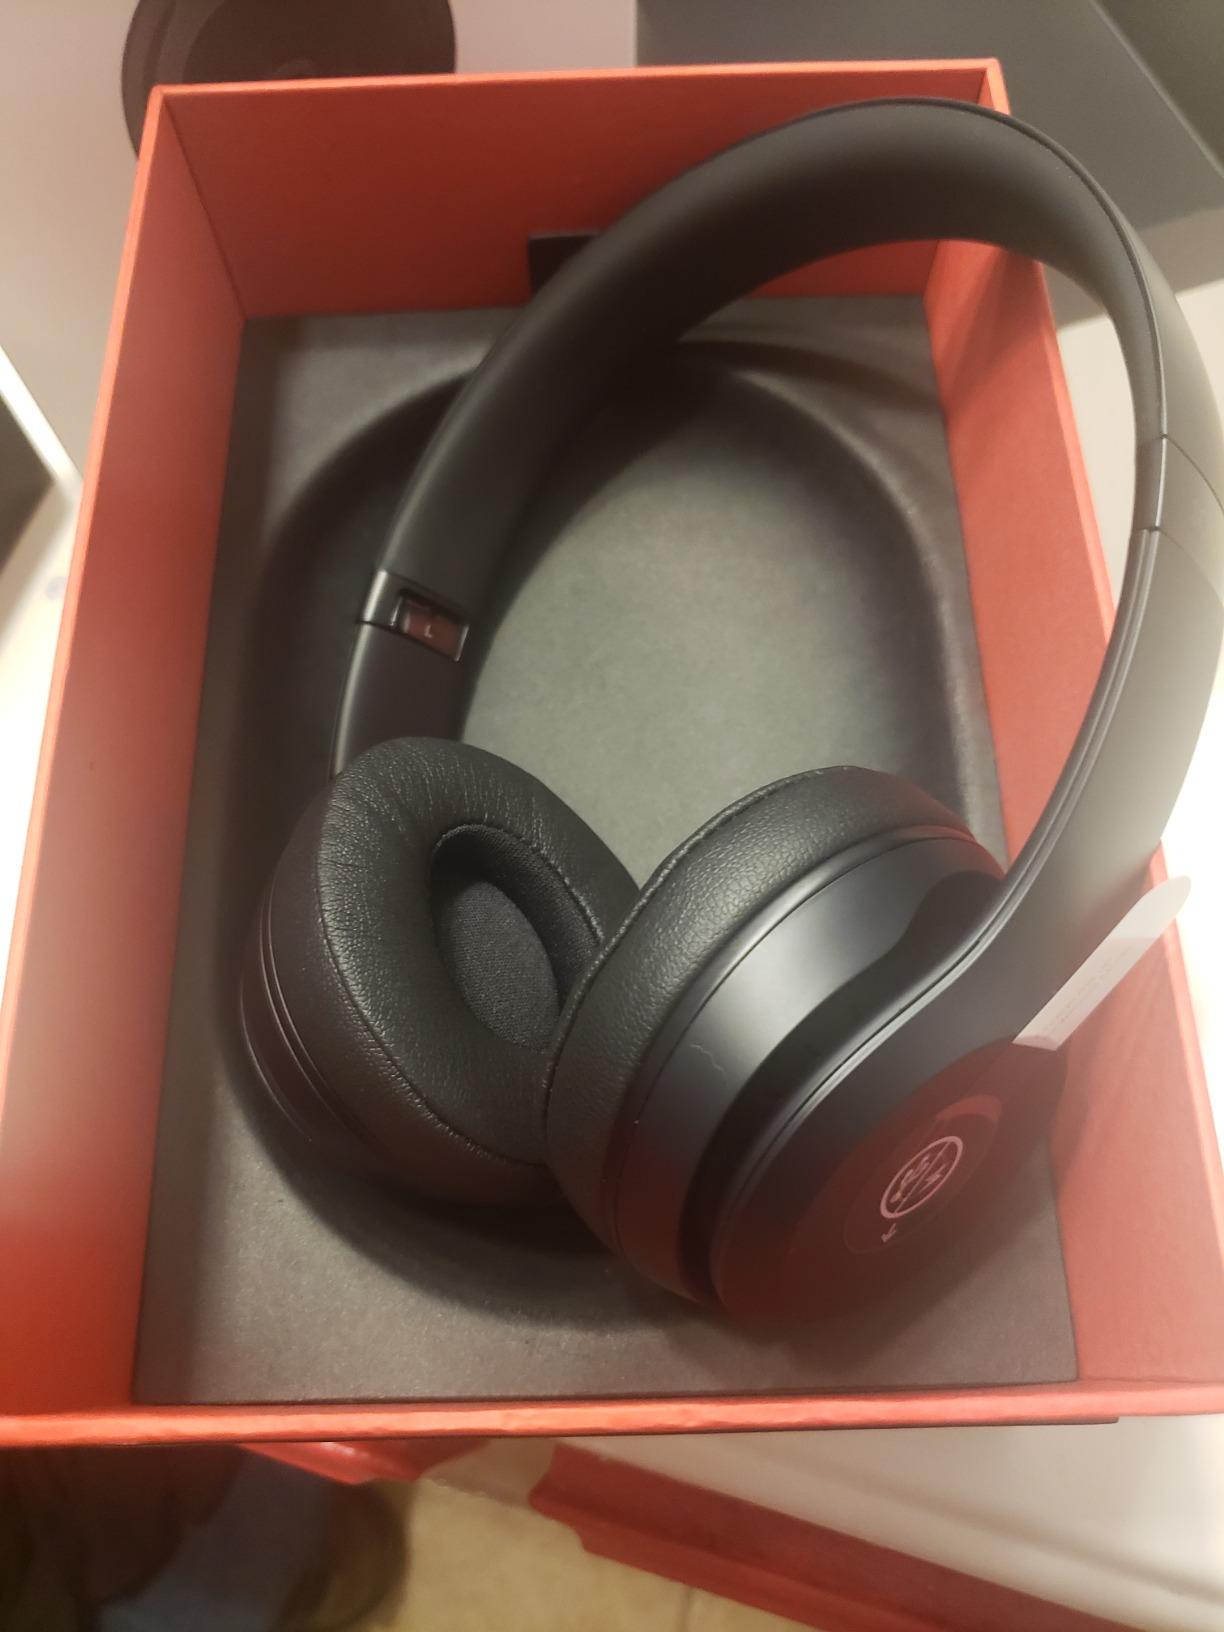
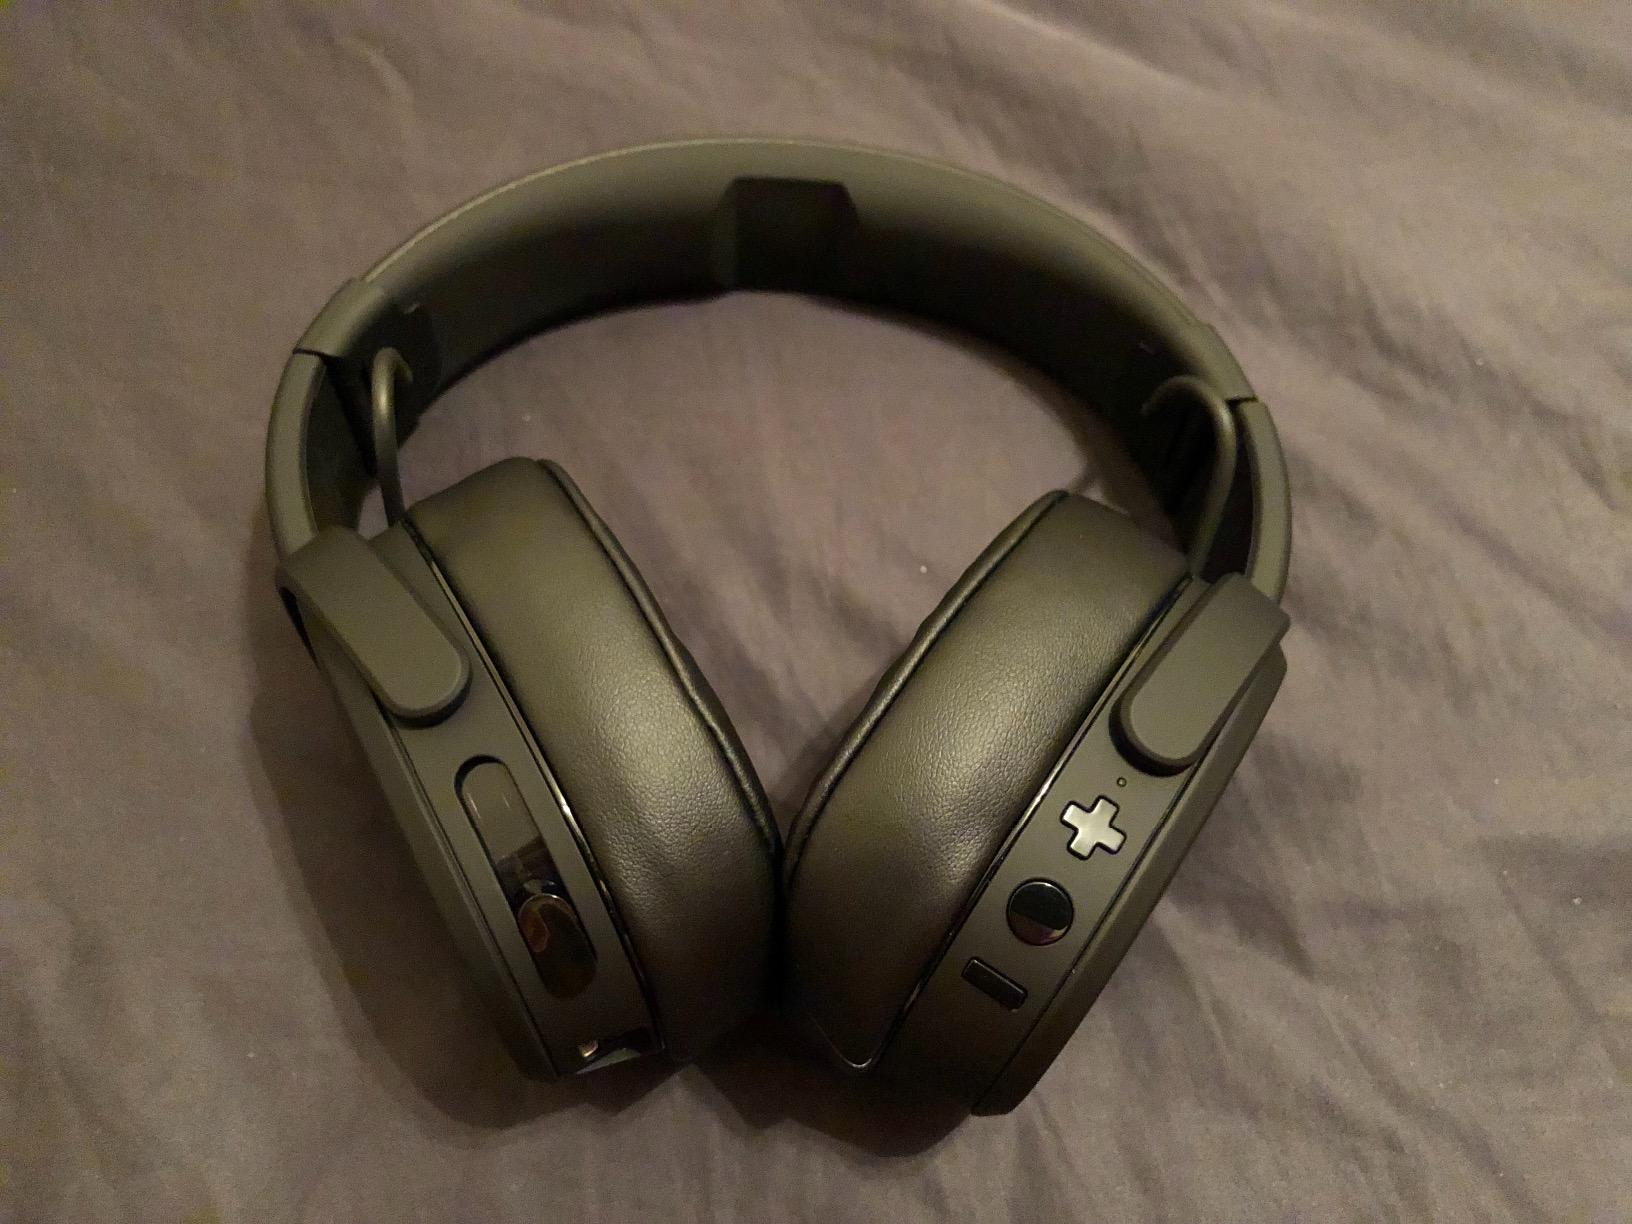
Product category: headphones
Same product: no